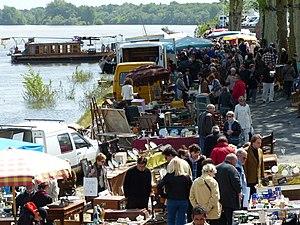
Le marché aux puces de Montsoreau, Val de Loire, a lieu toute l'année, les deuxièmes dimanches de chaque mois. Organisé sur les quais du vieux-port de Montsoreau (classé parmi les plus beaux villages de France), il est rapidement devenu le plus important marché aux puces du Val de Loire.
La brocante est le commerce d’objets usagés. Par métonymie, le terme désigne aussi les boutiques où se pratique ce genre de commerce, ainsi que les foires populaires réservées aux professionnels et organisées le plus souvent les dimanches et jours fériés.
Montsoreau est une commune française située dans le département de Maine-et-Loire, en région Pays de la Loire, dans le Val de Loire classé au Patrimoine mondial de l'UNESCO. Montsoreau est classé parmi Les Plus Beaux Villages de France et a concouru lors de l'édition 2012 de l'émission de télévision française présentée par Stéphane Bern : Le Village préféré des Français.
Les puces de Montsoreau est le plus grand marché aux puces du val de Loire, il regroupe toute l'année, les deuxièmes dimanches de chaque mois, une centaine de marchands professionnels. Situé dans le quartier du vieux-port, sur les bords de la Loire, ce marché aux puces est réputé pour la qualité et l'authenticité des objets de grande décoration qu'il propose.
La région Pays de la Loire, en forme simple « les Pays de la Loire », est une région du Grand Ouest français regroupant les départements de la Loire-Atlantique, de Maine-et-Loire, de la Mayenne, de la Sarthe et de la Vendée.
Un marché aux puces est un marché en plein air ne vendant pas d'alimentation et ne proposant à l'origine que de la brocante et de la fripe. On parle aussi familièrement des Puces.